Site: brandenburg
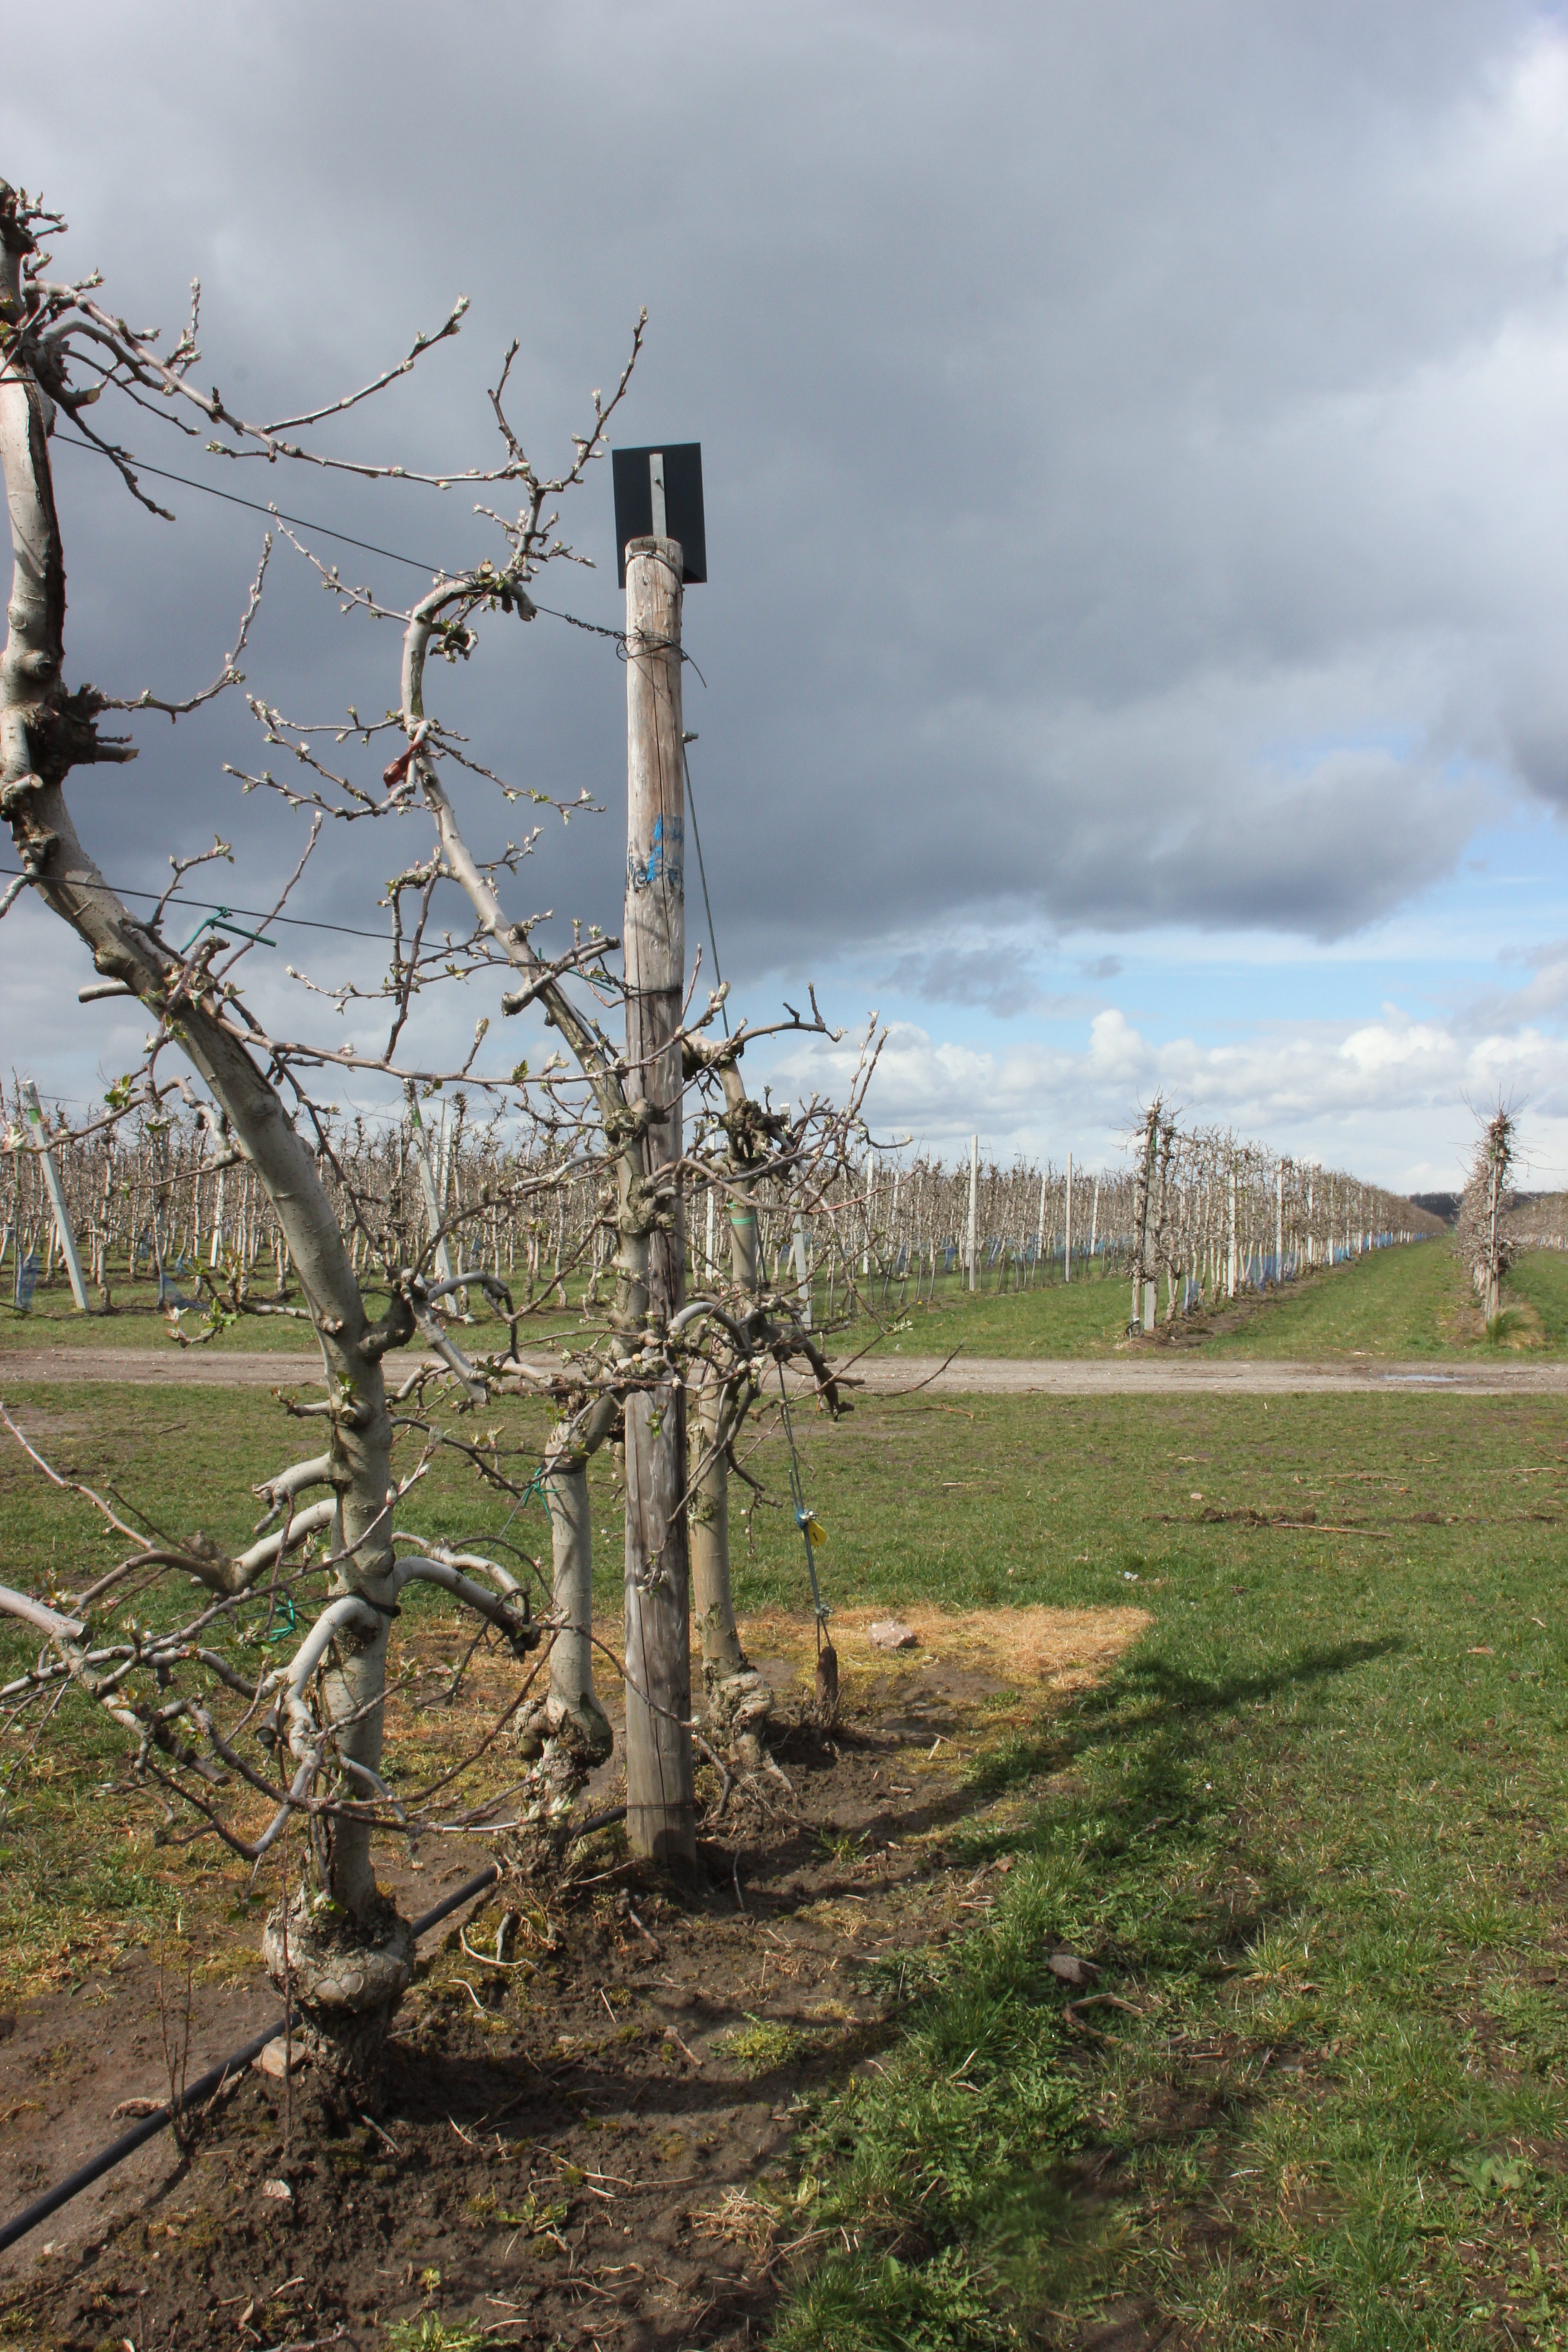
Growth stage (BBCH 55): Inflorescence emergence